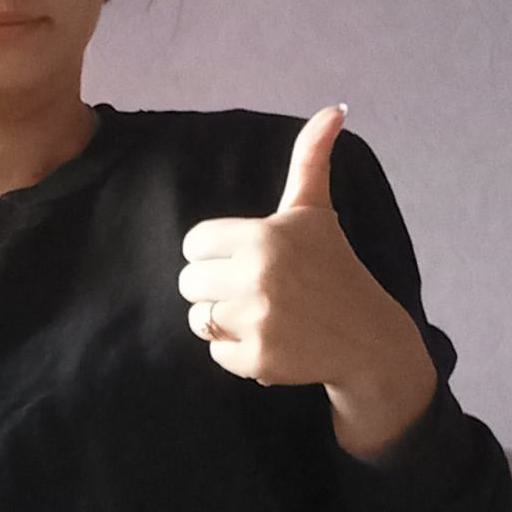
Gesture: like